COVID-19 pandemic in Pennsylvania

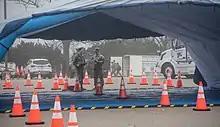
Pennsylvania Air National Guard troops set up at a Montgomery County coronavirus test site

The COVID-19 pandemic was confirmed to have reached the U.S. state of Pennsylvania in March 2020. , the Pennsylvania Department of Health has confirmed 1,464,264 cumulative cases and 29,814 deaths in the state. , Pennsylvania has administered 6,238,812 partial vaccinations, and 5,983,128 full vaccinations.